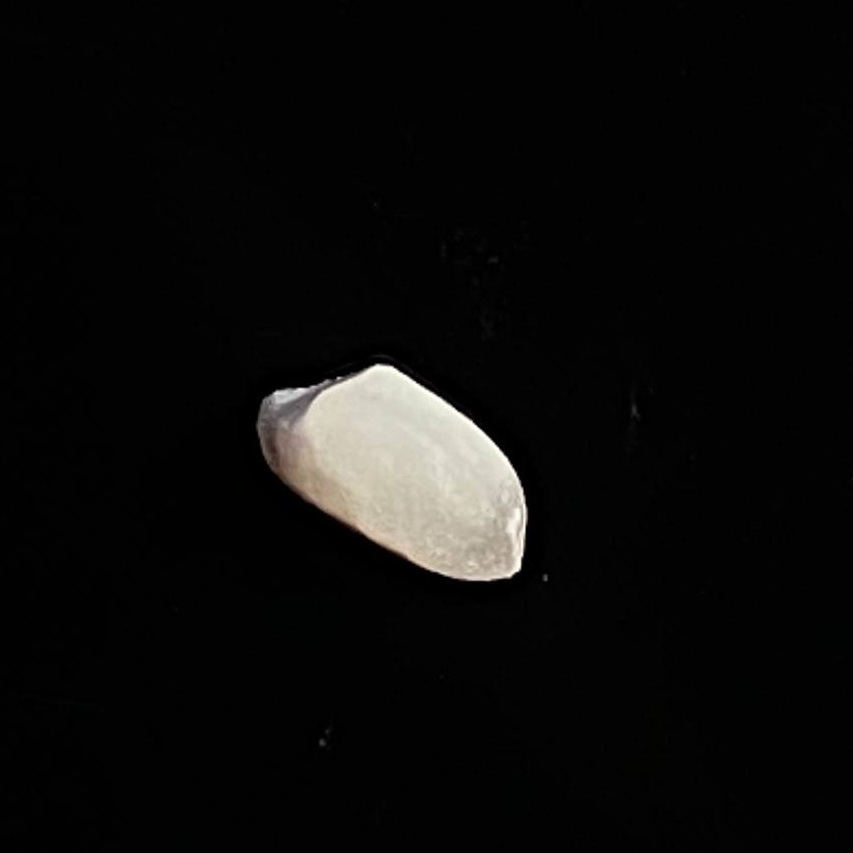
Rice variety: Chinigura_Polao